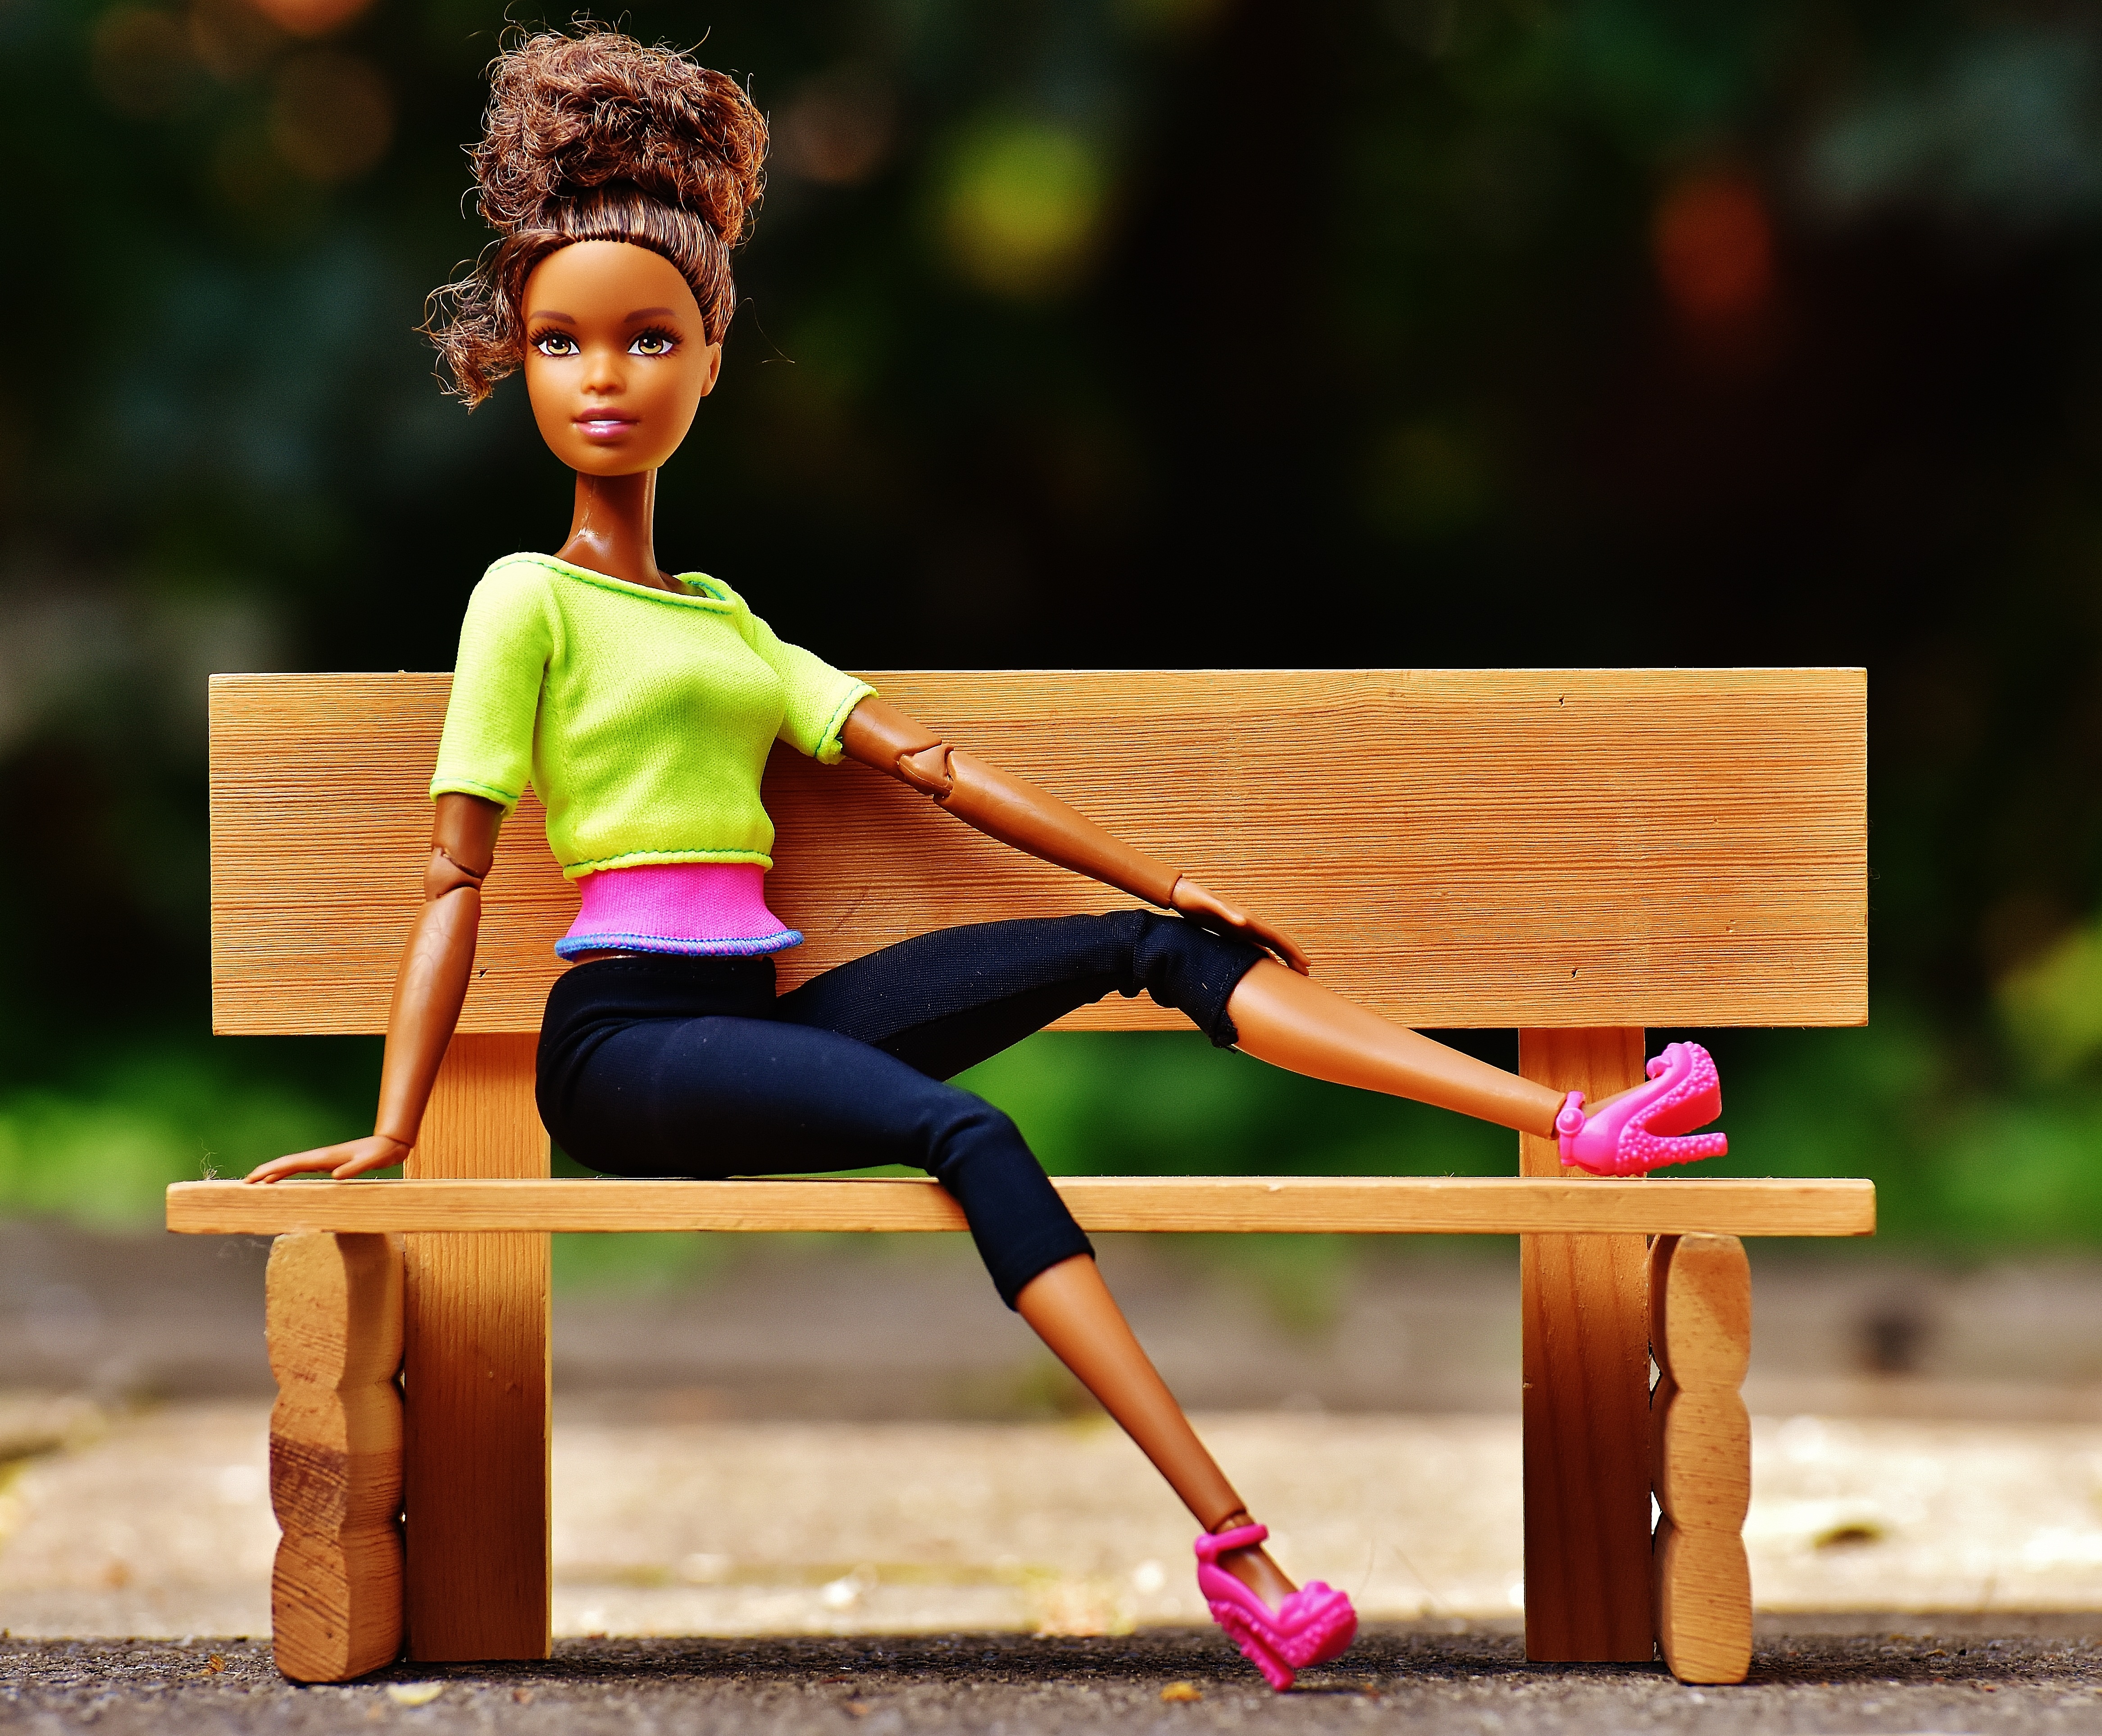
person, girl, play, sitting, child, toy, hairstyle, playful, fig, sit, face, doll, children, bank, toddler, head, toys, beauty, beautiful, blond, pretty, barbie, charming, children toys, girls toys, doll face, dolls picture, human positions, physical fitness